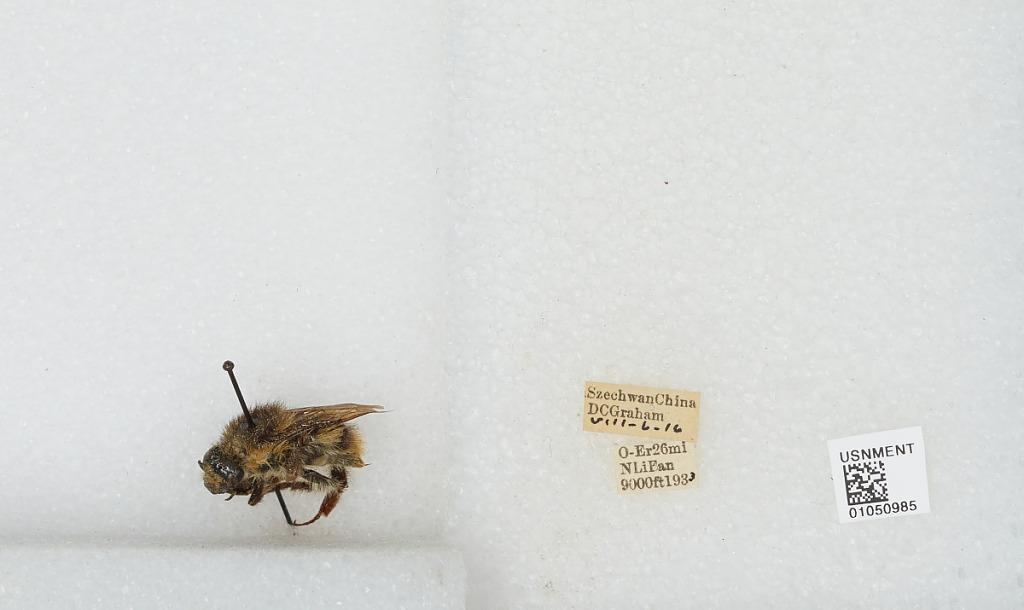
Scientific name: Bombus sp.
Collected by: D. Graham
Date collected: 1933-8-6
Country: China
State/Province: Sichuan
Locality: O-Er 26mi N Li Fan